Romanian record charts

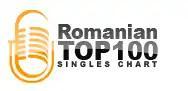
The logo of the Romanian Top 100, Romania's national chart until 2012.

Multiple record charts have been inaugurated in Romania since the 1990s. The Romanian Top 100 was the country's national chart until 2012. Founded in 1995, it was a ranking based on the compilation of charts submitted by local Romanian radio stations. The Romanian Top 100 was published weekly and was also announced during a radio show starting in 1998. Compilation of the list was first handled by Body M Production A-V, followed by Media Forest. In the 2010s, the chart was announced during a podcast on Kiss FM, but the broadcast ended in February 2012.